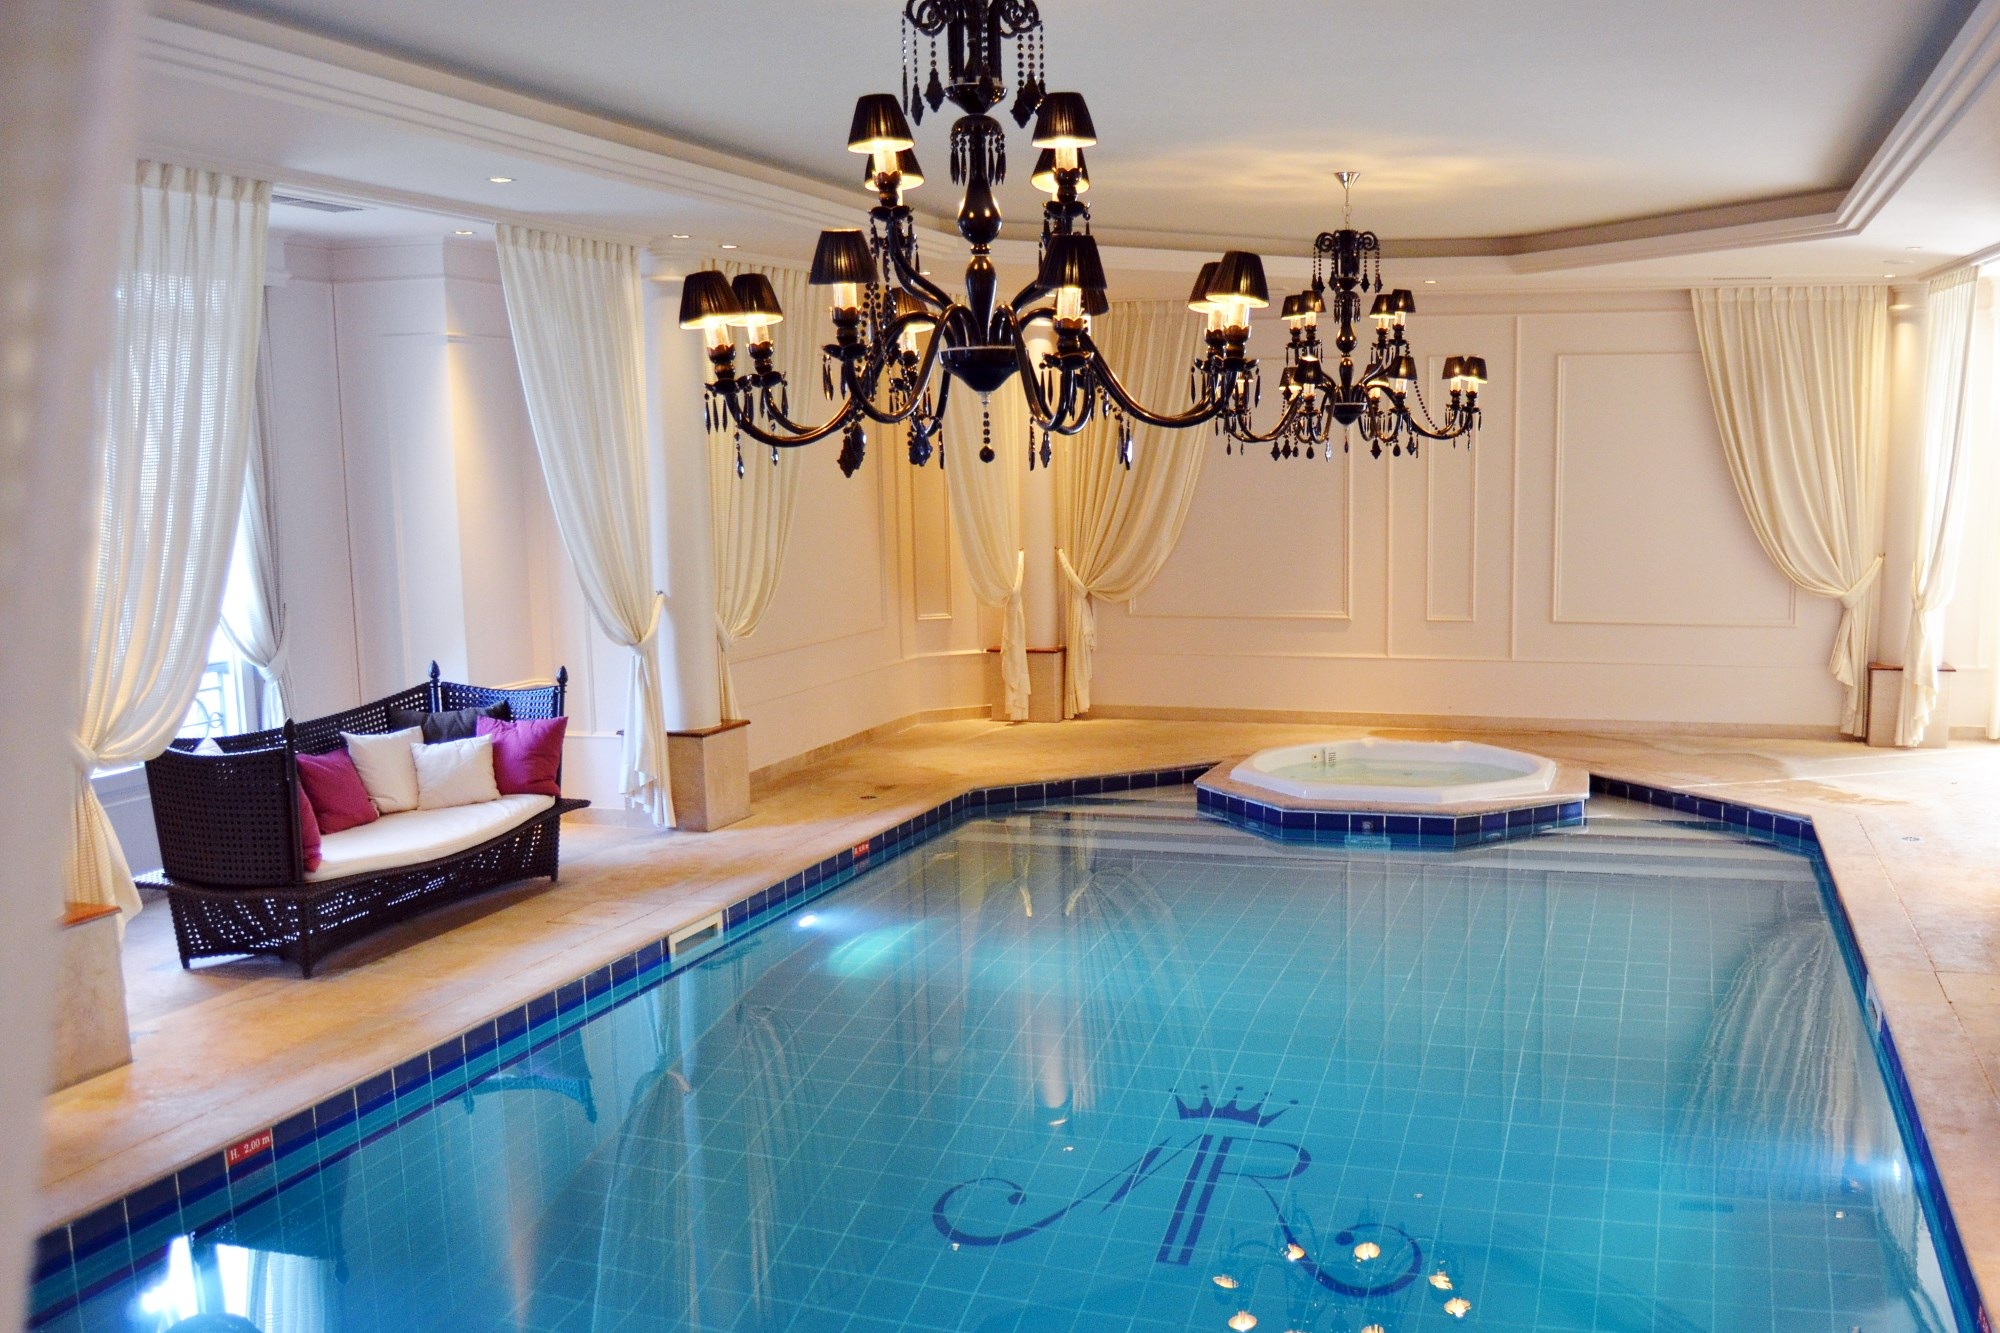
travel, pool, swimming pool, holiday, property, room, lighting, interior design, luxury, hotel, estate, dining room